Adventure Island (amusement park)

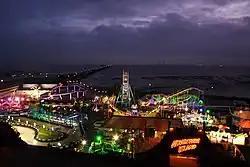
Adventure Island at night

Adventure Island started out in 1918 as Sunken Gardens, a sea-side garden that in the 1920s installed a few children's rides. It is known to have been originally owned and run by a Mr Maxwell, who also injected capital into and became one of the first co-directors of the EKCO Company in Southend. In 1976, the land to the west of the pier was purchased by the Miller family. They developed the amusement park on the site from the rudimentary original and the entire site was redeveloped extensively.